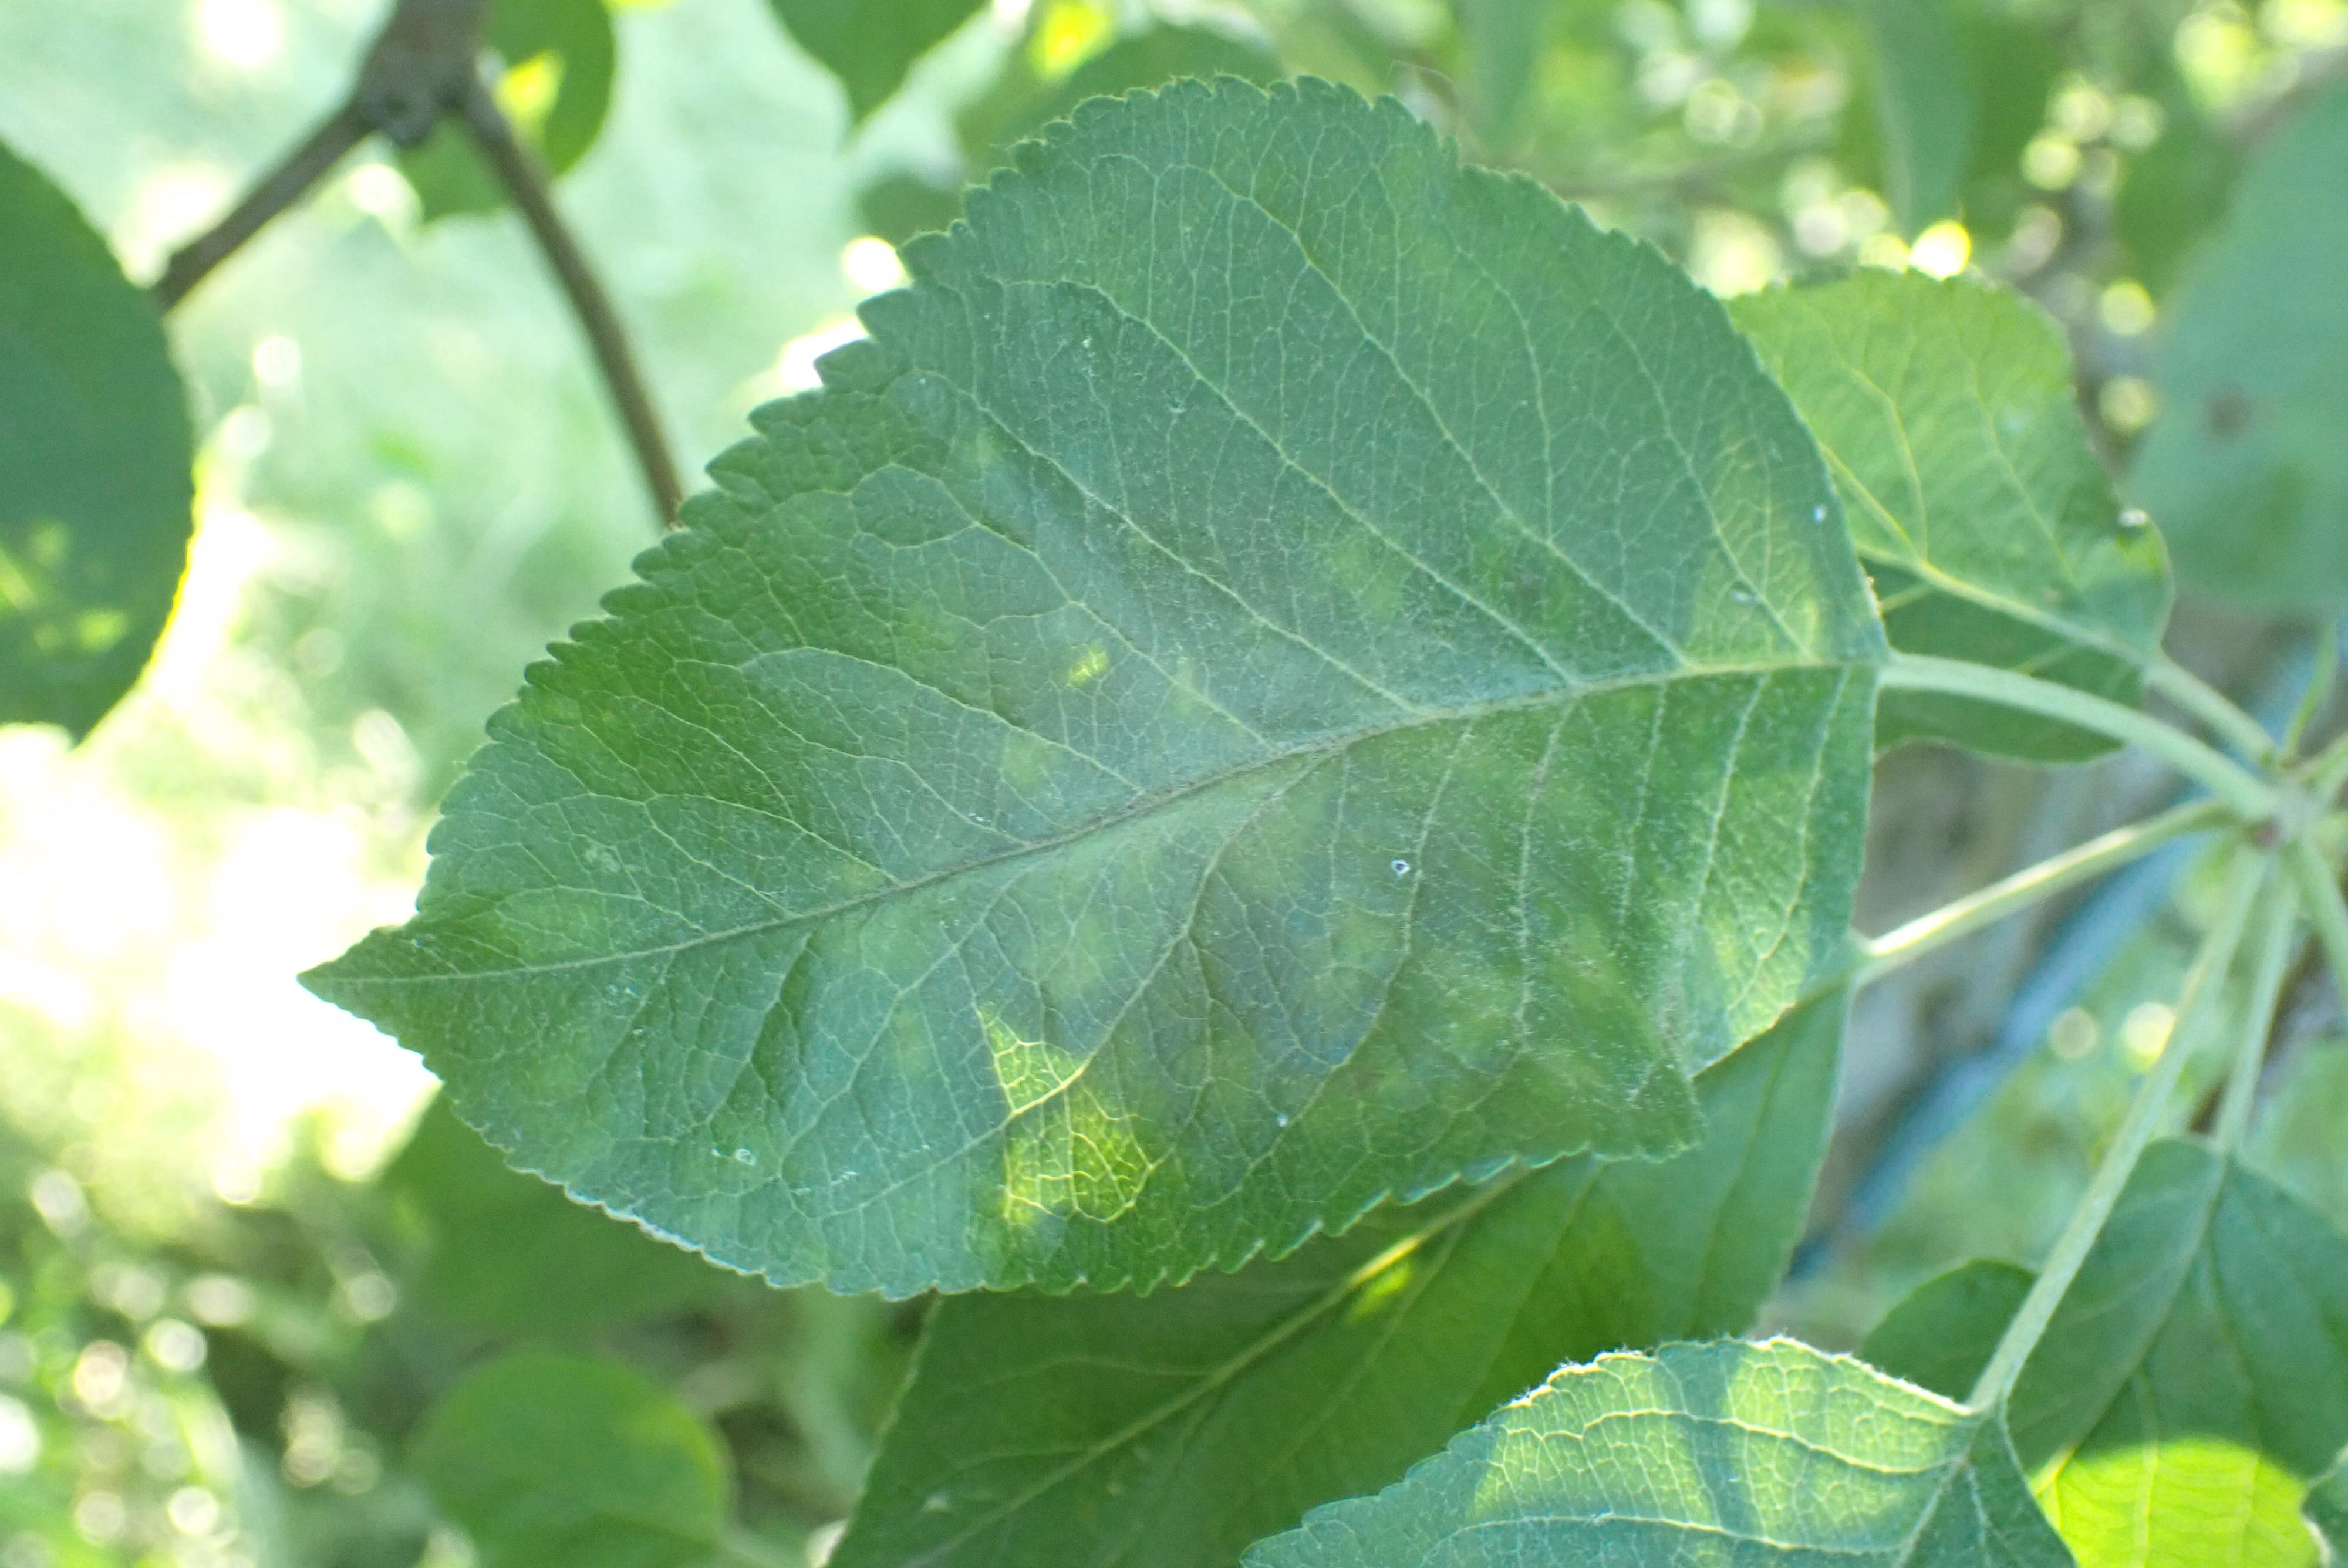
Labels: scab